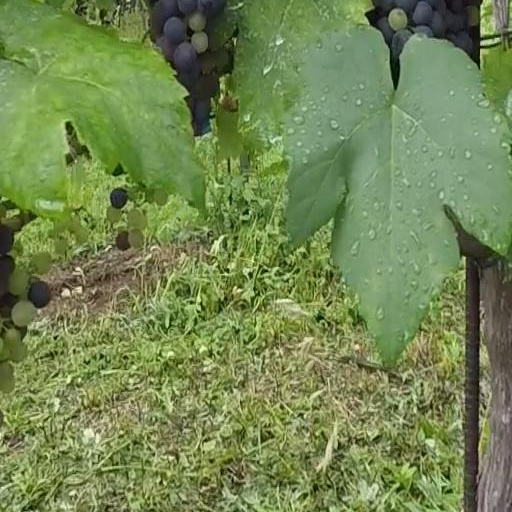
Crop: grape